Daniel Fry

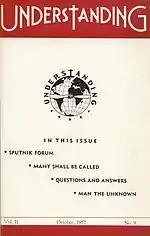
Understanding Vol II Issue #9, October 1957

In 1954, Fry published his first book called "The White Sands Incident" and a year later started an organization called Understanding which published a monthly newsletter by the same name. Understanding was eventually incorporated as a non-profit corporation, which was described in a 1959 pamphlet as "From a start of nine members at El Monte, California in 1955, Understanding Inc., has grown into an international organization of more than sixty units and many members-at-large throughout the world. These units and members have sponsored hundreds of lectures and meetings, circulated thousands of books and magazines to reach many people in the spirit of 'bringing about a greater degree of understanding among all the peoples of the earth and preparing them for their eventual inevitable meetings with other races in space."